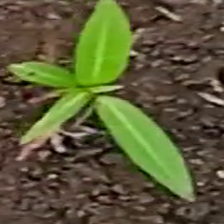
Weed species: Moti_dudhi(Euphorbia_geneculata_L)